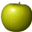
Label: apple